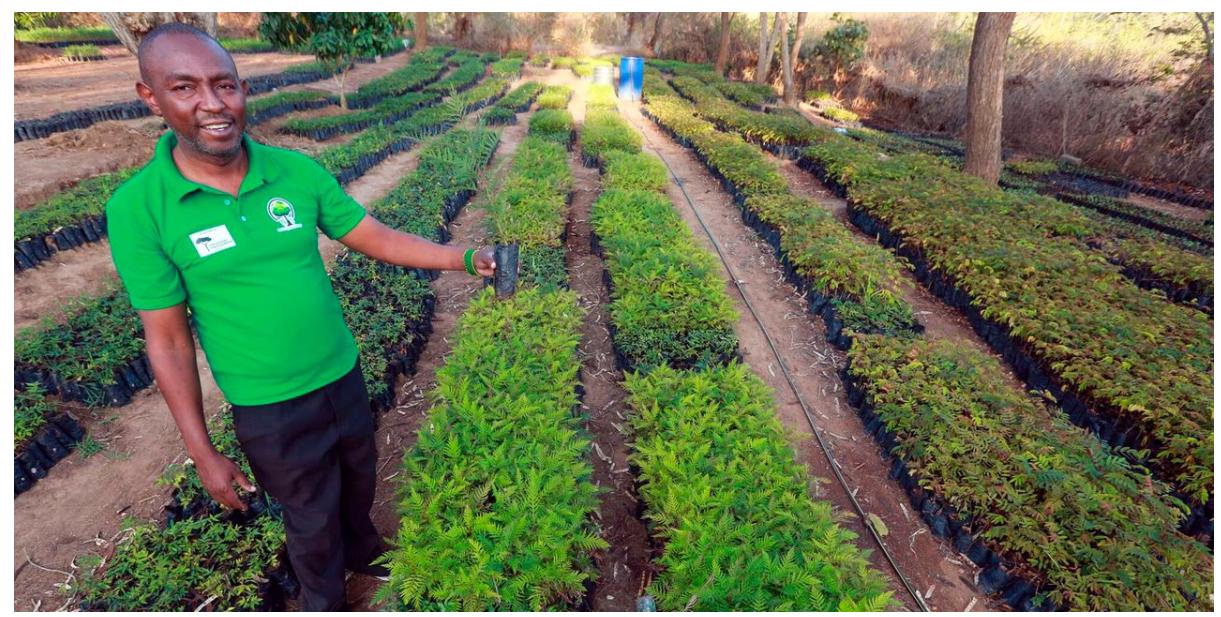
Mwaname mmoja amesimama kwenye kitalu cha miche ya miti, iliyopangwa kwa mistari mizuri,ili kuhakikisha upandaji  wa miti kwa ajili ya kuhifadhi mazingira,na kuongeza vyanzo vya hewa safi.